27th Special Operations Group

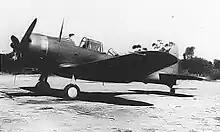
Group A-24 Dauntless dive bomber

In Australia, the escaped airmen and aircraft of the 27th Bomb Group reformed into a combat unit. In early 12 February pilots of the 91st Sqdn flew their A-24's with gunners from Brisbane to Malang Java in the colonial Dutch East Indies to defend the island. The group participated in an attack on the Japanese invasion fleet landing troops on Bali. The attacks, carried out during the afternoon of 19 February and throughout the morning of 20 February, caused little damage and all air operations that day failed to halt the landings. The group was credited with the sinking of a Japanese cruiser and a destroyer. From 27 February through 1 March, three A-24's of the 91st Sqdn participated in Battle of the Java Sea. The remaining pilots and gunners of the 27th Bomb Group were flown out to Australia in early March, consolidating with the 16th and 17th Squadrons which had moved from Brisbane to Batchelor Airfield in the Northern Territory. For their heroic efforts in the Philippines and the Southwest Pacific during late 1941 and early 1942, the 27th Bombardment Group (Light) received three Distinguished Unit Citations (DUC).